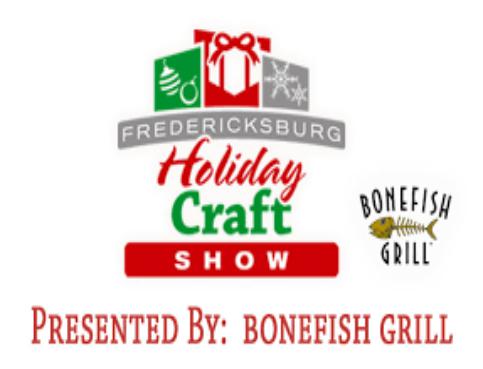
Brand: Bonefish Grill
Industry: Others